Bhaag Milkha Bhaag

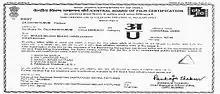
"Bhaag Milkha Bhaag" CBFC certificate showing the "U" for Universal Certification

Certain members of the Central Board of Film Certification (CBFC) boycotted a workshop held in accordance with the Information and Broadcast Ministry's wish citing partially of some officials of the censor board particularly regarding the certificate given to "Bhaag Milkha Bhaag" which, in spite of a sex scene and some violence, got a U certificate lashing out and criticising the decisions of the censor examining member and former actress, Sharmila Tagore accusing CEO Pankaja Thakur along with some other board officials being puppets controlled by film directors and promoting vulgarity.